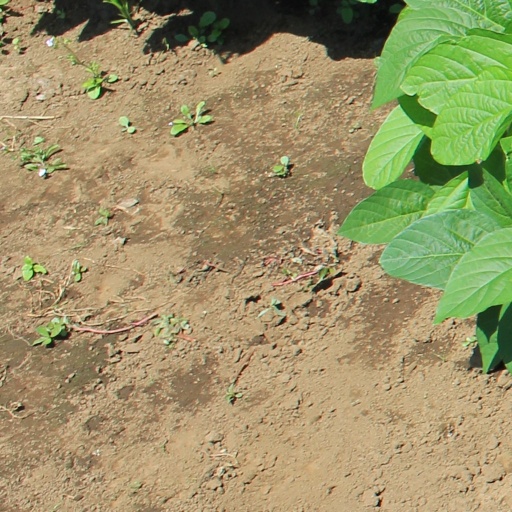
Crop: soybean